Bremer River (Queensland)

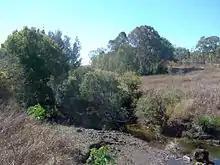
Upper river at Rosevale, 2011

The Bremer rises in the hills of the Scenic Rim, passes close to the town of Rosewood and winds through the city of Ipswich. The catchment area is bordered by the Little Liverpool Range to the west, with the Main Range lying to the south and south-west. Towards the east is Flinders Peak and the Flinders Peak Group. The river has a number of tributaries including Deebing Creek, Bundamba Creek, Purga Creek, Reynolds Creek, Warrill Creek, Western Creek and Franklin Vale Creek. The town of Grandchester is situated on Western Creek and Rosevale was settled on the upper reaches. Its length is about .